St. Mary's Catholic Church (Delaware, Ohio)

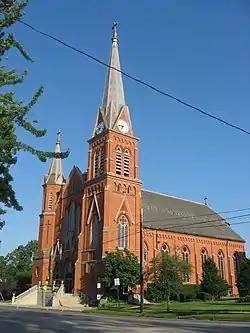
Front and side of the church

St. Mary's Catholic Church is a historic Catholic parish church in the city of Delaware, Ohio, United States. Constructed in the 1880s, this grand building is home to a congregation established in the middle of the nineteenth century. Its grand style has long made it a community landmark, and it was named a historic landmark in 1980.